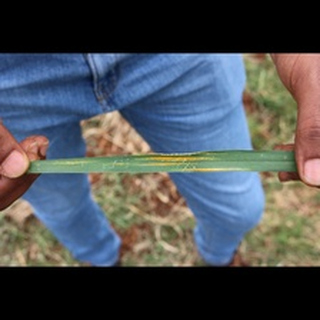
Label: wheat_black_rust